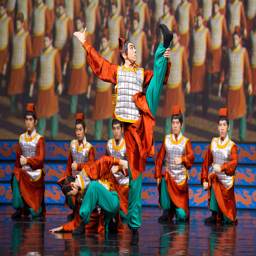
a group of leading classical artists came together with goal : to bring back the true and divinely inspired culture and share it with the world through the universal language of music and dance .